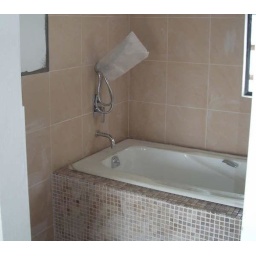
My house on the hill in Antipolo.